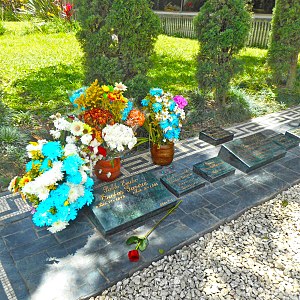
Pablo Escobar / Død
Pablo Escobars grav og familien i Monte Sacro-kirkegården, Itagüí
"Pablo Emilio Escobar Gaviria var en colombiansk narkobaron og narkotikaterrorist. Det anslås at hans kartel leverede 80% af den kokain der blev smuglet ind i USA, da han var på toppen af sin karriere og tjente over 21,9 mia. dollars om året i personlig indkomst. Han blev ofte kaldt ""Kongen af kokain"" og var den rigeste kriminelle gennem historien, med en estimeret kendt nettoværdi på mellem 25 og 30 milliarder dollar i begyndelsen af 1990'erne, hvilket gør ham til en af de rigeste mænd i verden i hans storhedstid.